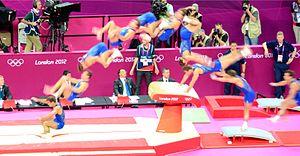
Lune double avant au saut, JO de Londres 2012.